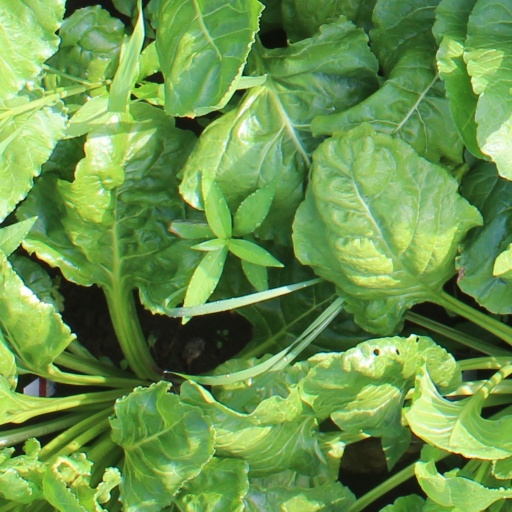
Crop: sugar beet